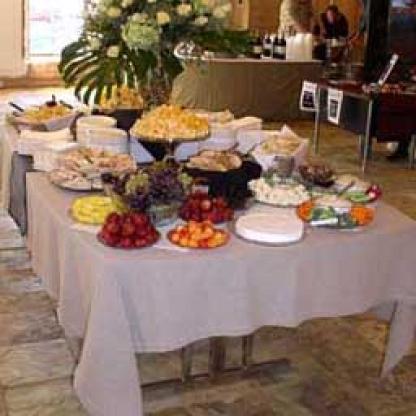
Scene: Indoor